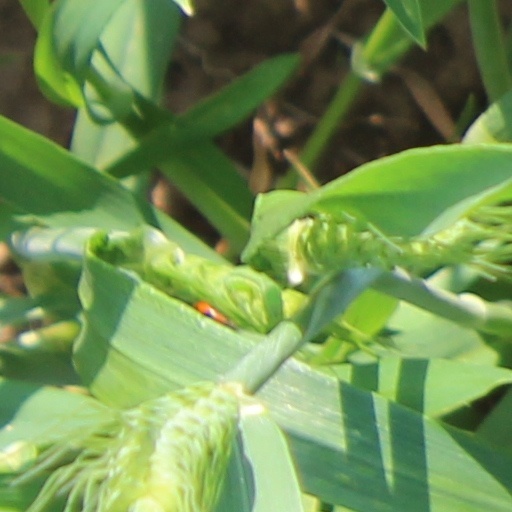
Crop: wheat